Pastilla
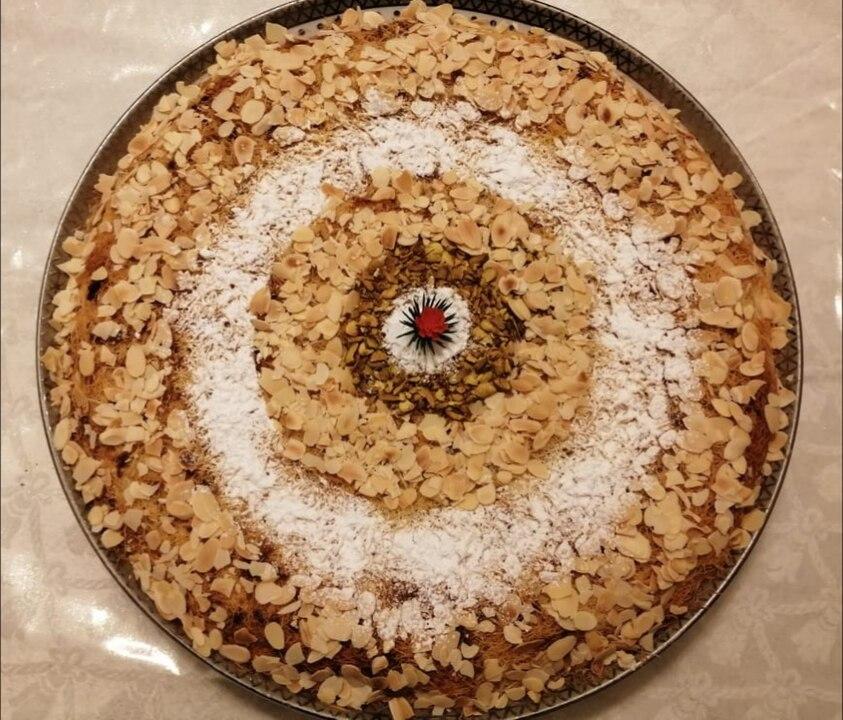
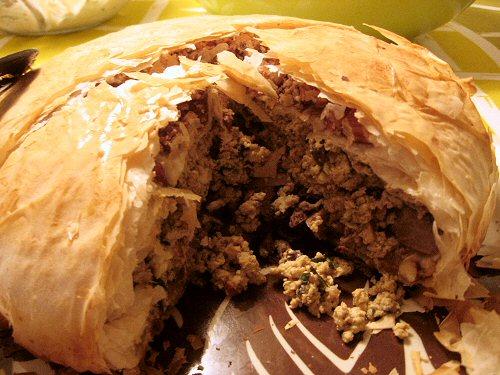
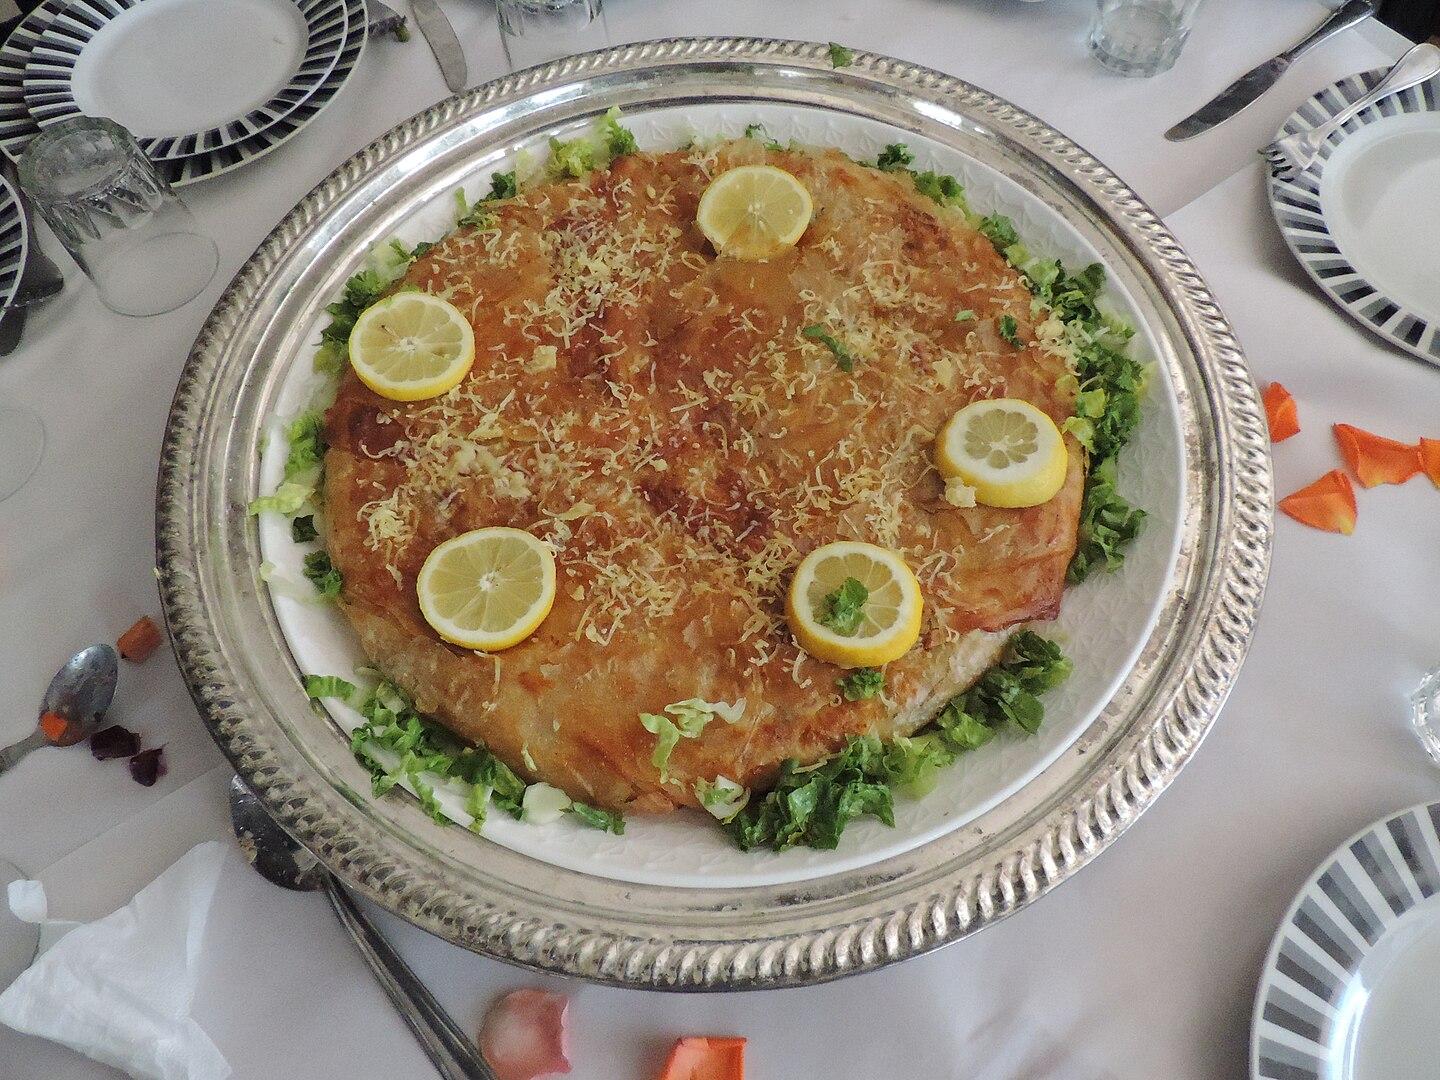
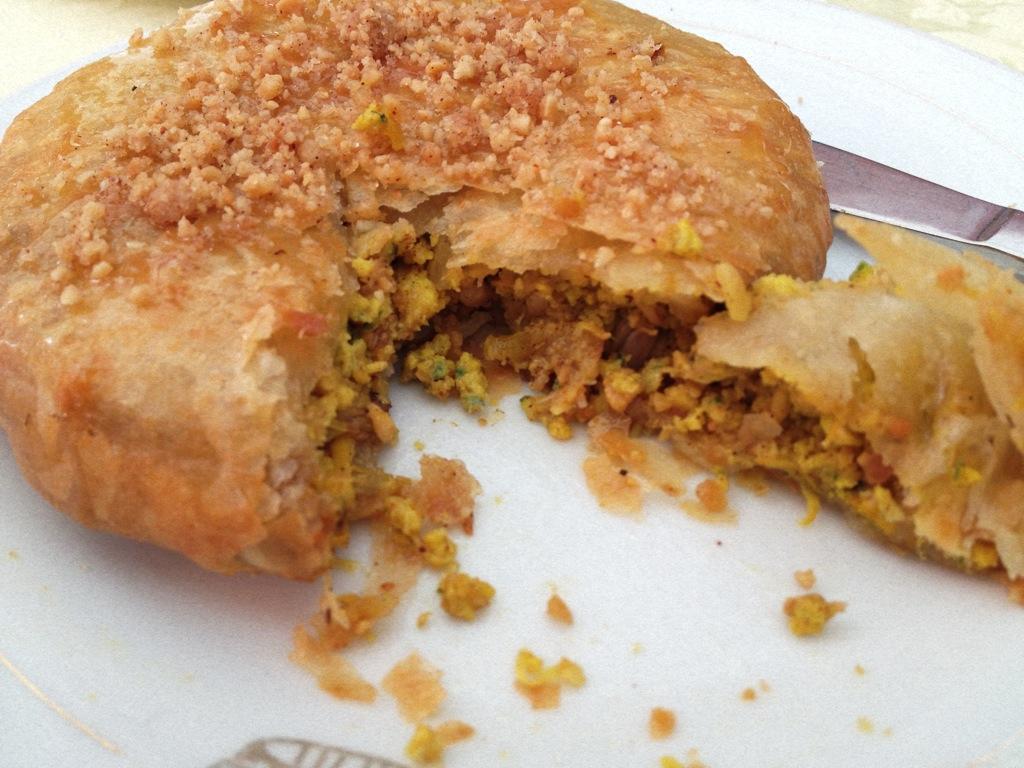
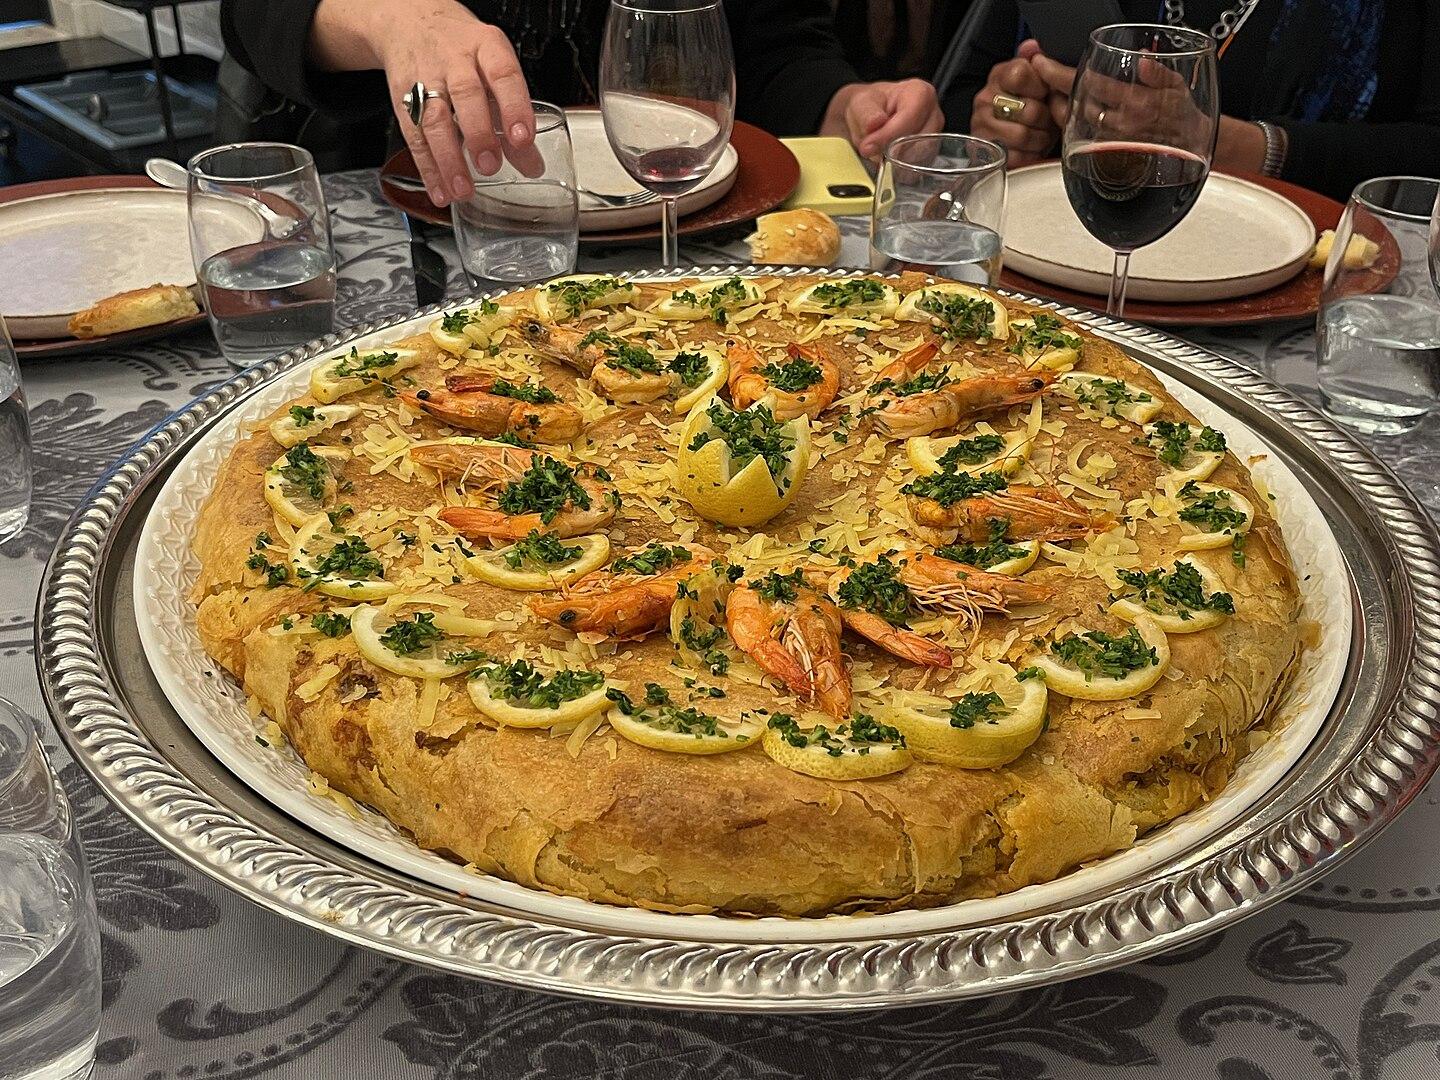
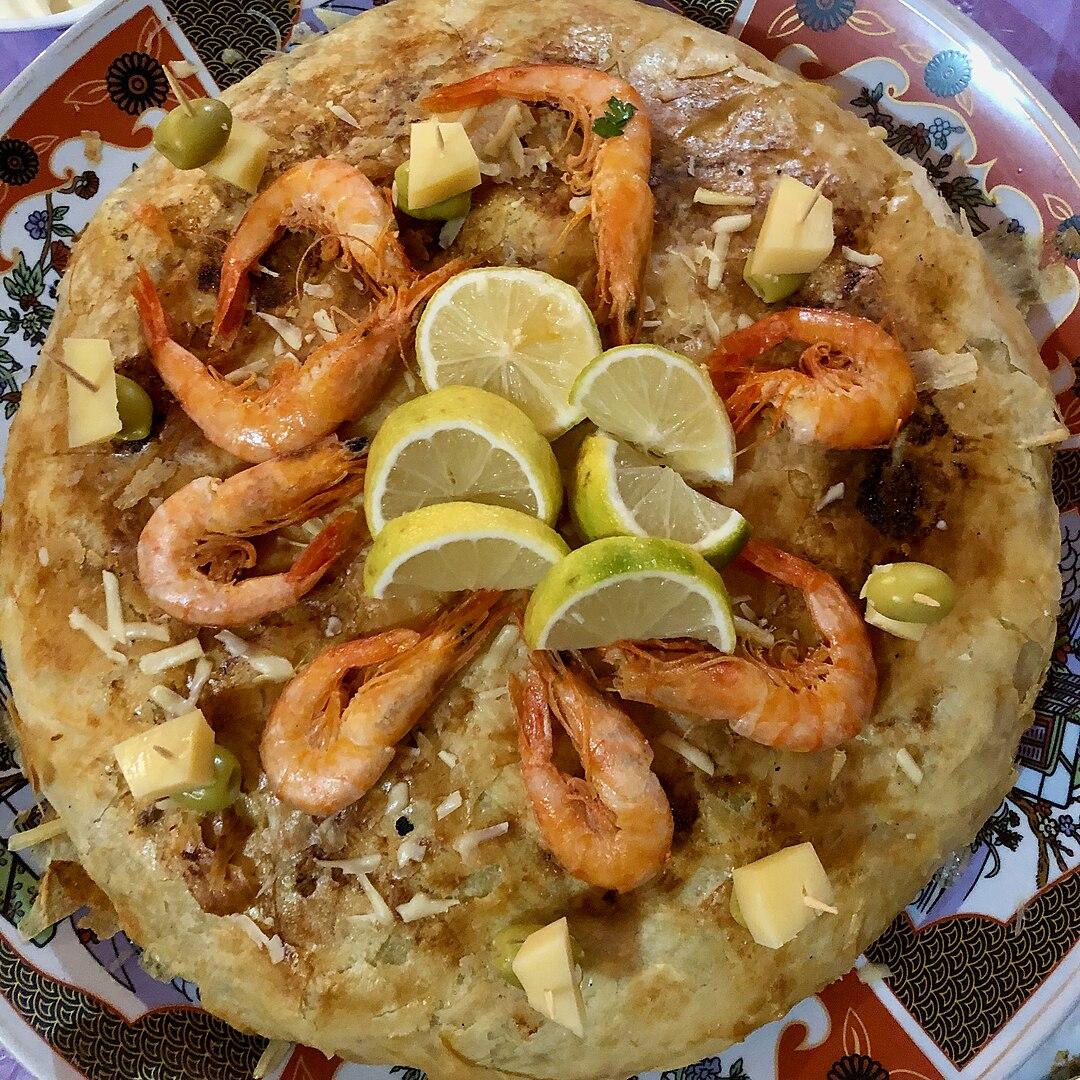
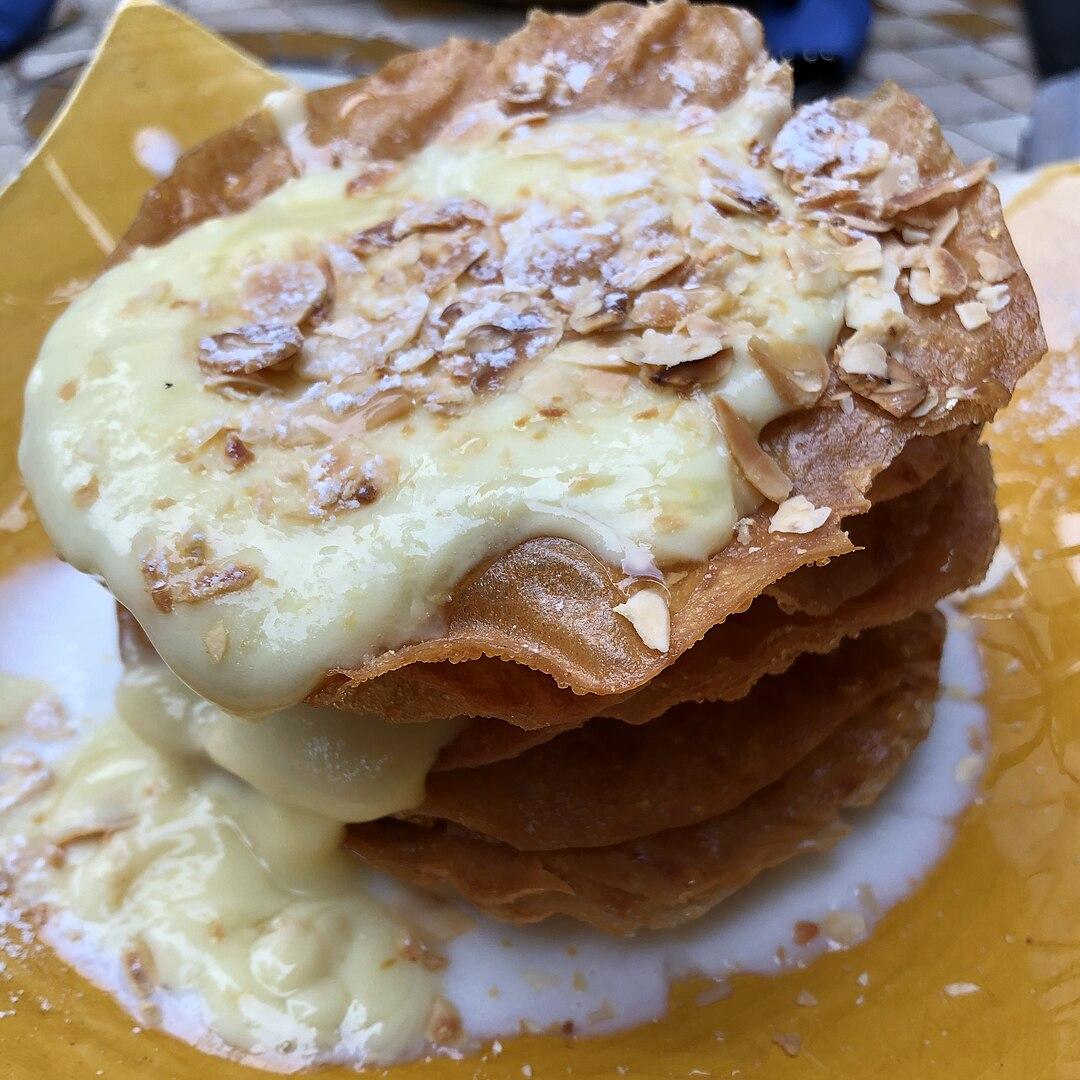
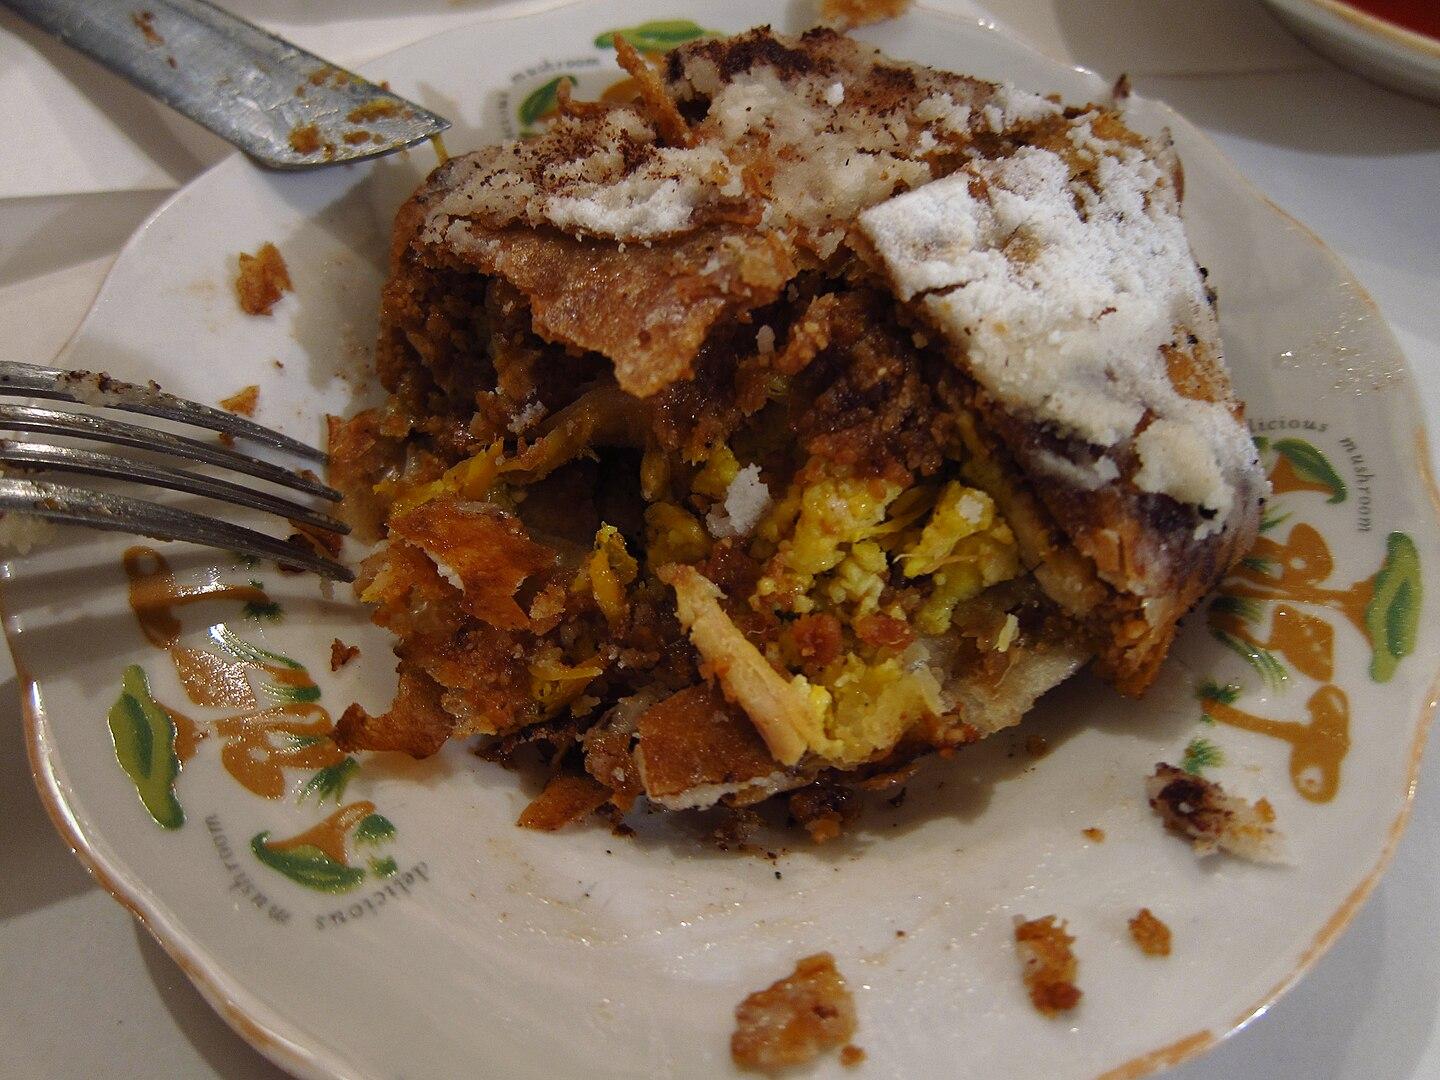
Also known as:
ar - Arabic: بسطيلة
ary - Moroccan Arabic: بسطيلة
cs - Czech: Pastilla
de - German: Pastilla
es - Spanish: Pastela
fr - French: Pastilla
it - Italian: Pastilla
ja - Japanese: バスティラ
jv - Javanese: Pastilla
lt - Lithuanian: Bistėja
nl - Dutch: Bastilla
pl - Polish: Bastela
pt - Portuguese: Pastilla
ru - Russian: Пастилла
tr - Turkish: Pastilla
uk - Ukrainian: Бастила
ur - Urdu: بسطیلیہ
vi - Vietnamese: Pastilla
Category: pastry (savoury pie)
Cuisine: Moroccan, Algerian, Tunisian
Associated cuisines: Moroccan, Algerian, Tunisian
Area: Maghreb
Countries: Morocco, Algeria, Tunisia
Region: Northern Africa, , , ,
A meat or seafood pie made with warqa dough.